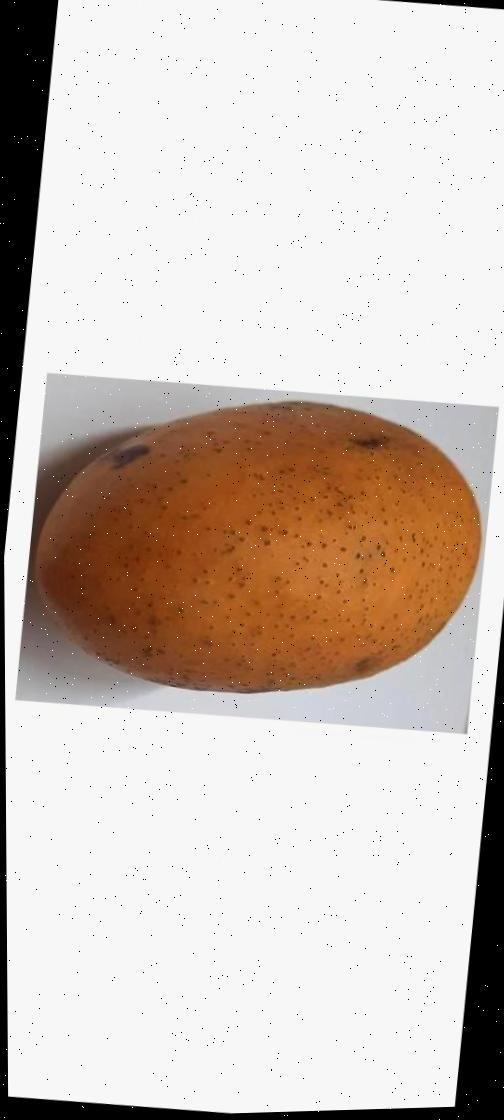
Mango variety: Ashshina Classic